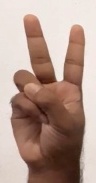
ASL sign: V